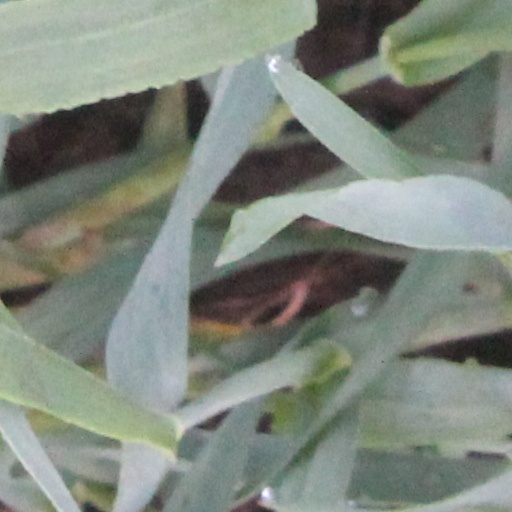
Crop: wheat